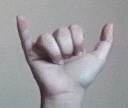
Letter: ya